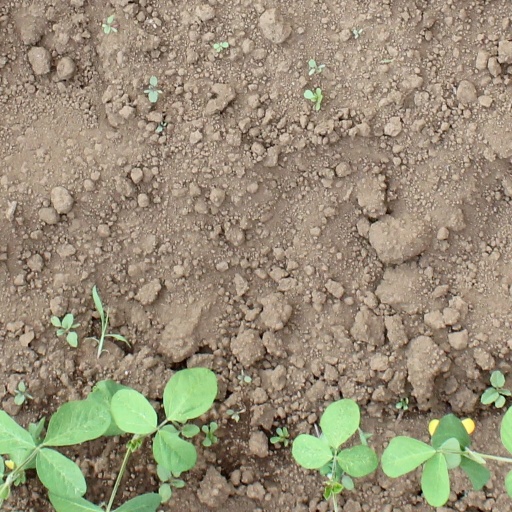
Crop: soybean